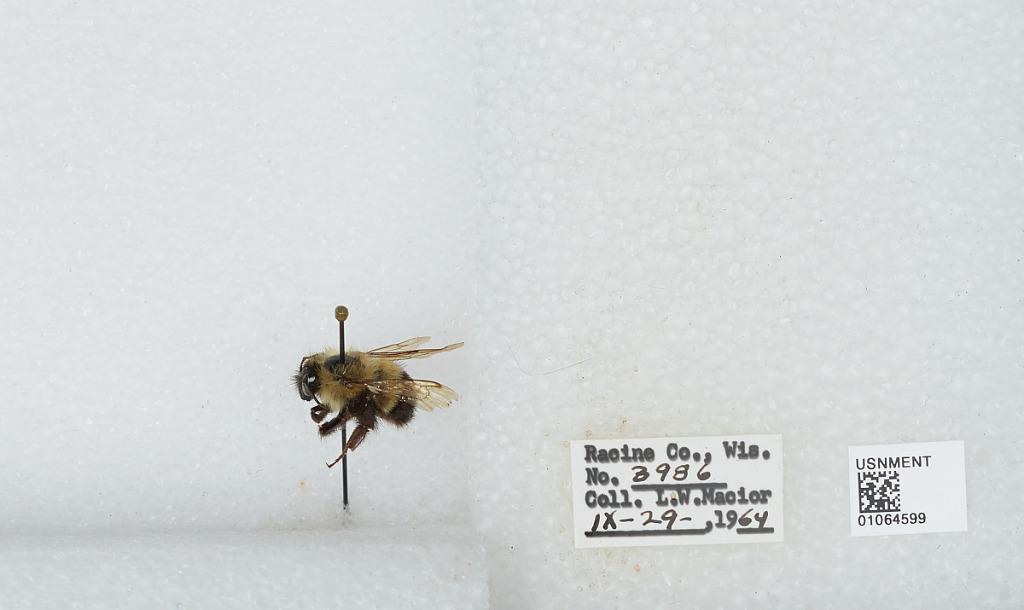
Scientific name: Bombus (Bombus) affinis Cresson
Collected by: L. Macior
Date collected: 1964-9-29
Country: United States
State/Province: Wisconsin
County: Racine
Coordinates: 42.78, -87.76